Nanobba Kalla

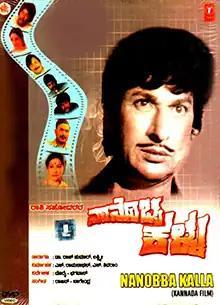

Nanobba Kalla is a 1979 Indian Kannada-language action drama film directed by Dorai–Bhagavan and produced by Shivaram and S. Ramanathan under Rashi Brothers. The film stars Dr. Rajkumar in dual role and himself in a scene. The music was composed by Rajan–Nagendra, while cinematography and editing were handled by Chittibabu and P. Bhaktavatsalam.